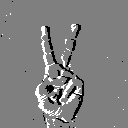
ASL letter: v